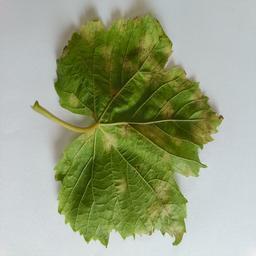
Label: Downy Mildew